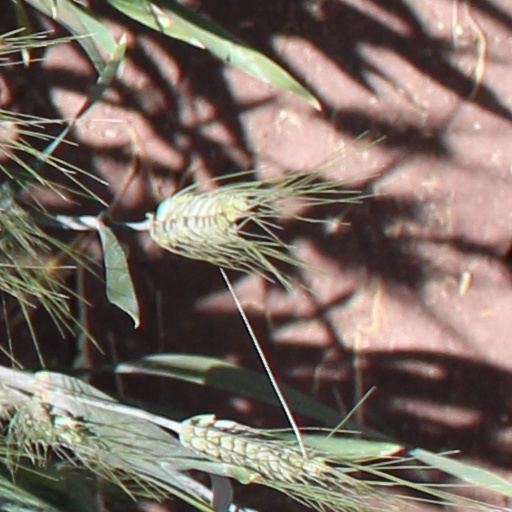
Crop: wheat